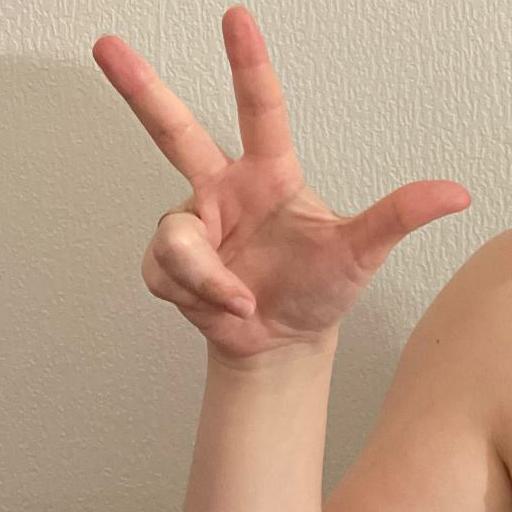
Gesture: three2